Marina Mahathir

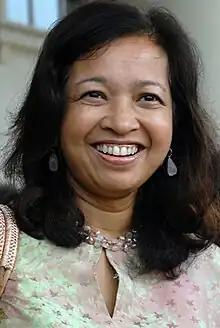
Marina in 2008

Datin Paduka Marina binti Tun Dr. Mahathir (born 11 May 1957) (Jawi: مرينة بنت محاضر) is a Malaysian socio-political activist and writer. She is the eldest child of the 4th and 7th Prime Minister of Malaysia, Mahathir Mohamad and Siti Hasmah Mohamad Ali.